Biological engineering

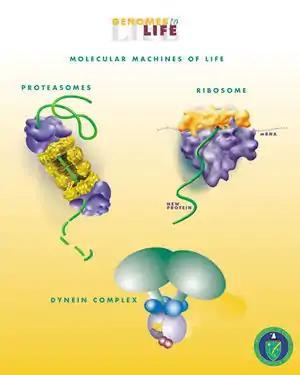
Some biological machines

Biological engineering is a science-based discipline founded upon the biological sciences in the same way that chemical engineering, electrical engineering, and mechanical engineering can be based upon chemistry, electricity and magnetism, and classical mechanics, respectively.